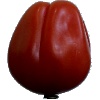
Label: tomato_heart